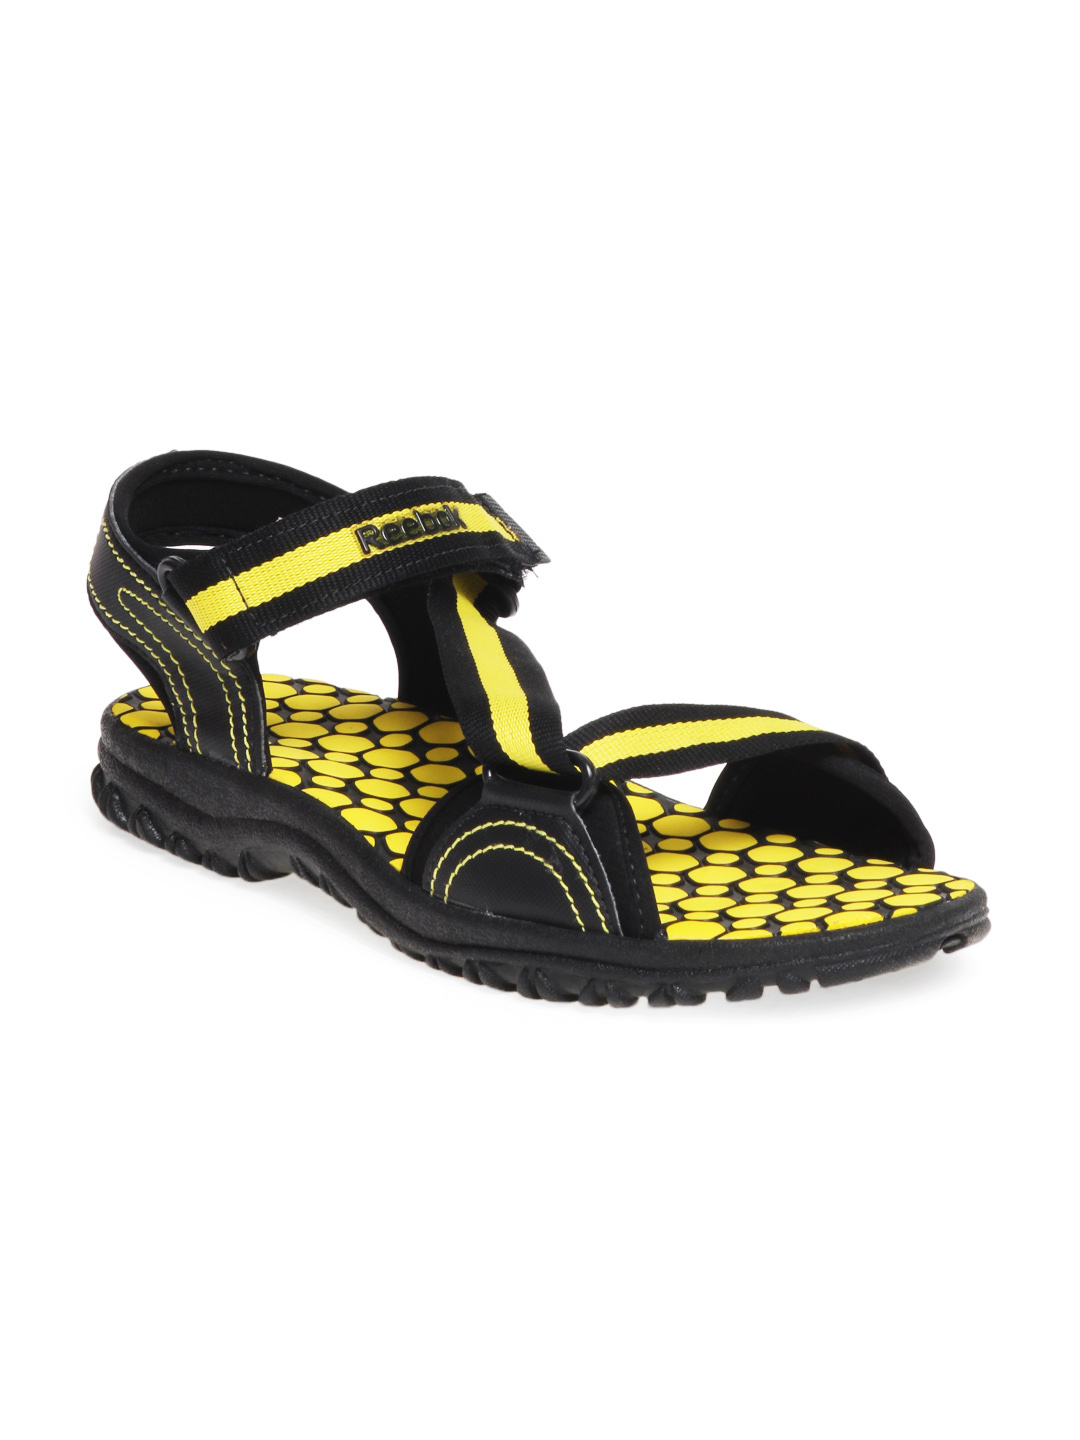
Reebok Men Black Coalition Sandals
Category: Footwear / Sandal / Sandals
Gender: Men
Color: Black
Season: Summer 2013
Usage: Casual